Crime statistics in the United Kingdom

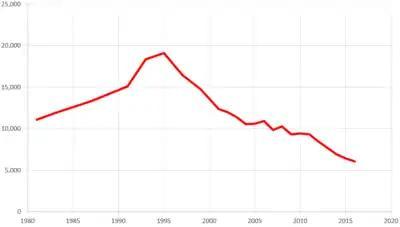
Crime survey figures from 1981 to 2016

The Crime Survey for England and Wales is an attempt to measure both the amount of crime, and the impact of crime on England and Wales. The original survey (carried out in 1982, to cover the 1981 year) covered all three judicial areas of the UK, and was therefore referred to as the British Crime Survey, but now it only covers England and Wales. In Scotland and Northern Ireland, similar surveys, namely the Scottish Crime and Victimisation Survey and Northern Ireland Crime Survey have similar purposes. These surveys collect information about the victims of crime, the circumstances surrounding the crime, and the behaviour of the perpetrators. They are used to plan, and measure the results of, crime reduction or perception measures. In addition, they collect data about the perception of issues such as antisocial behaviour and the criminal justice system.